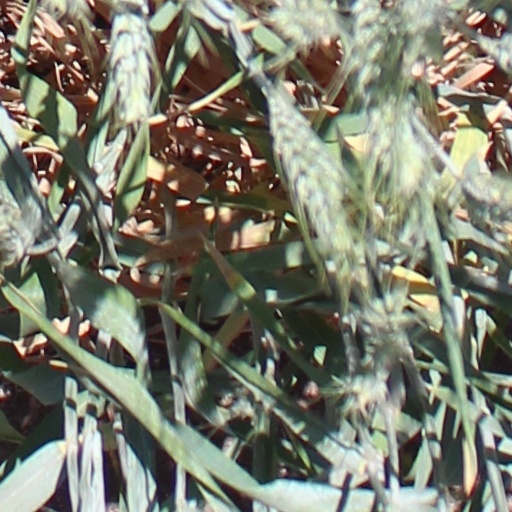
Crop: wheat